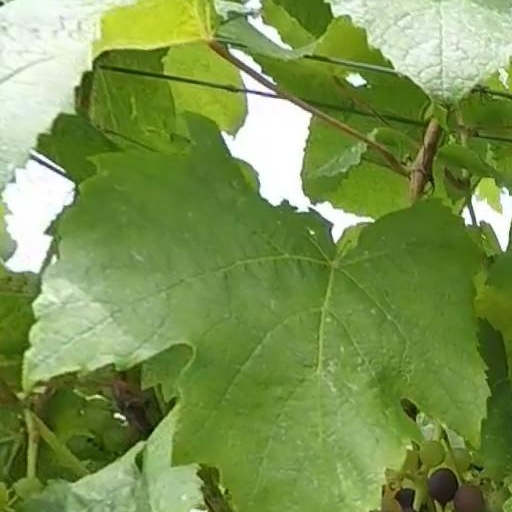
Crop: grape